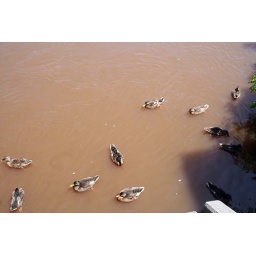
Hanging out in the dirty water of the Delaware. New Hope, PA